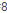
Number: 8